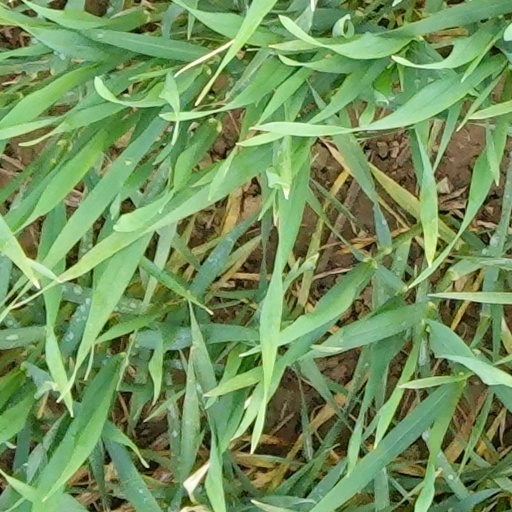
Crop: wheat